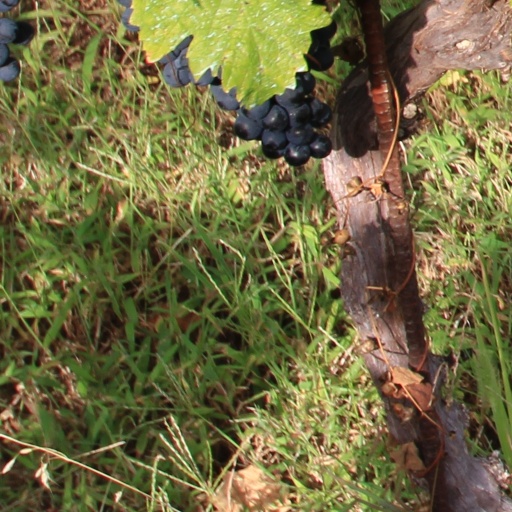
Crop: grape